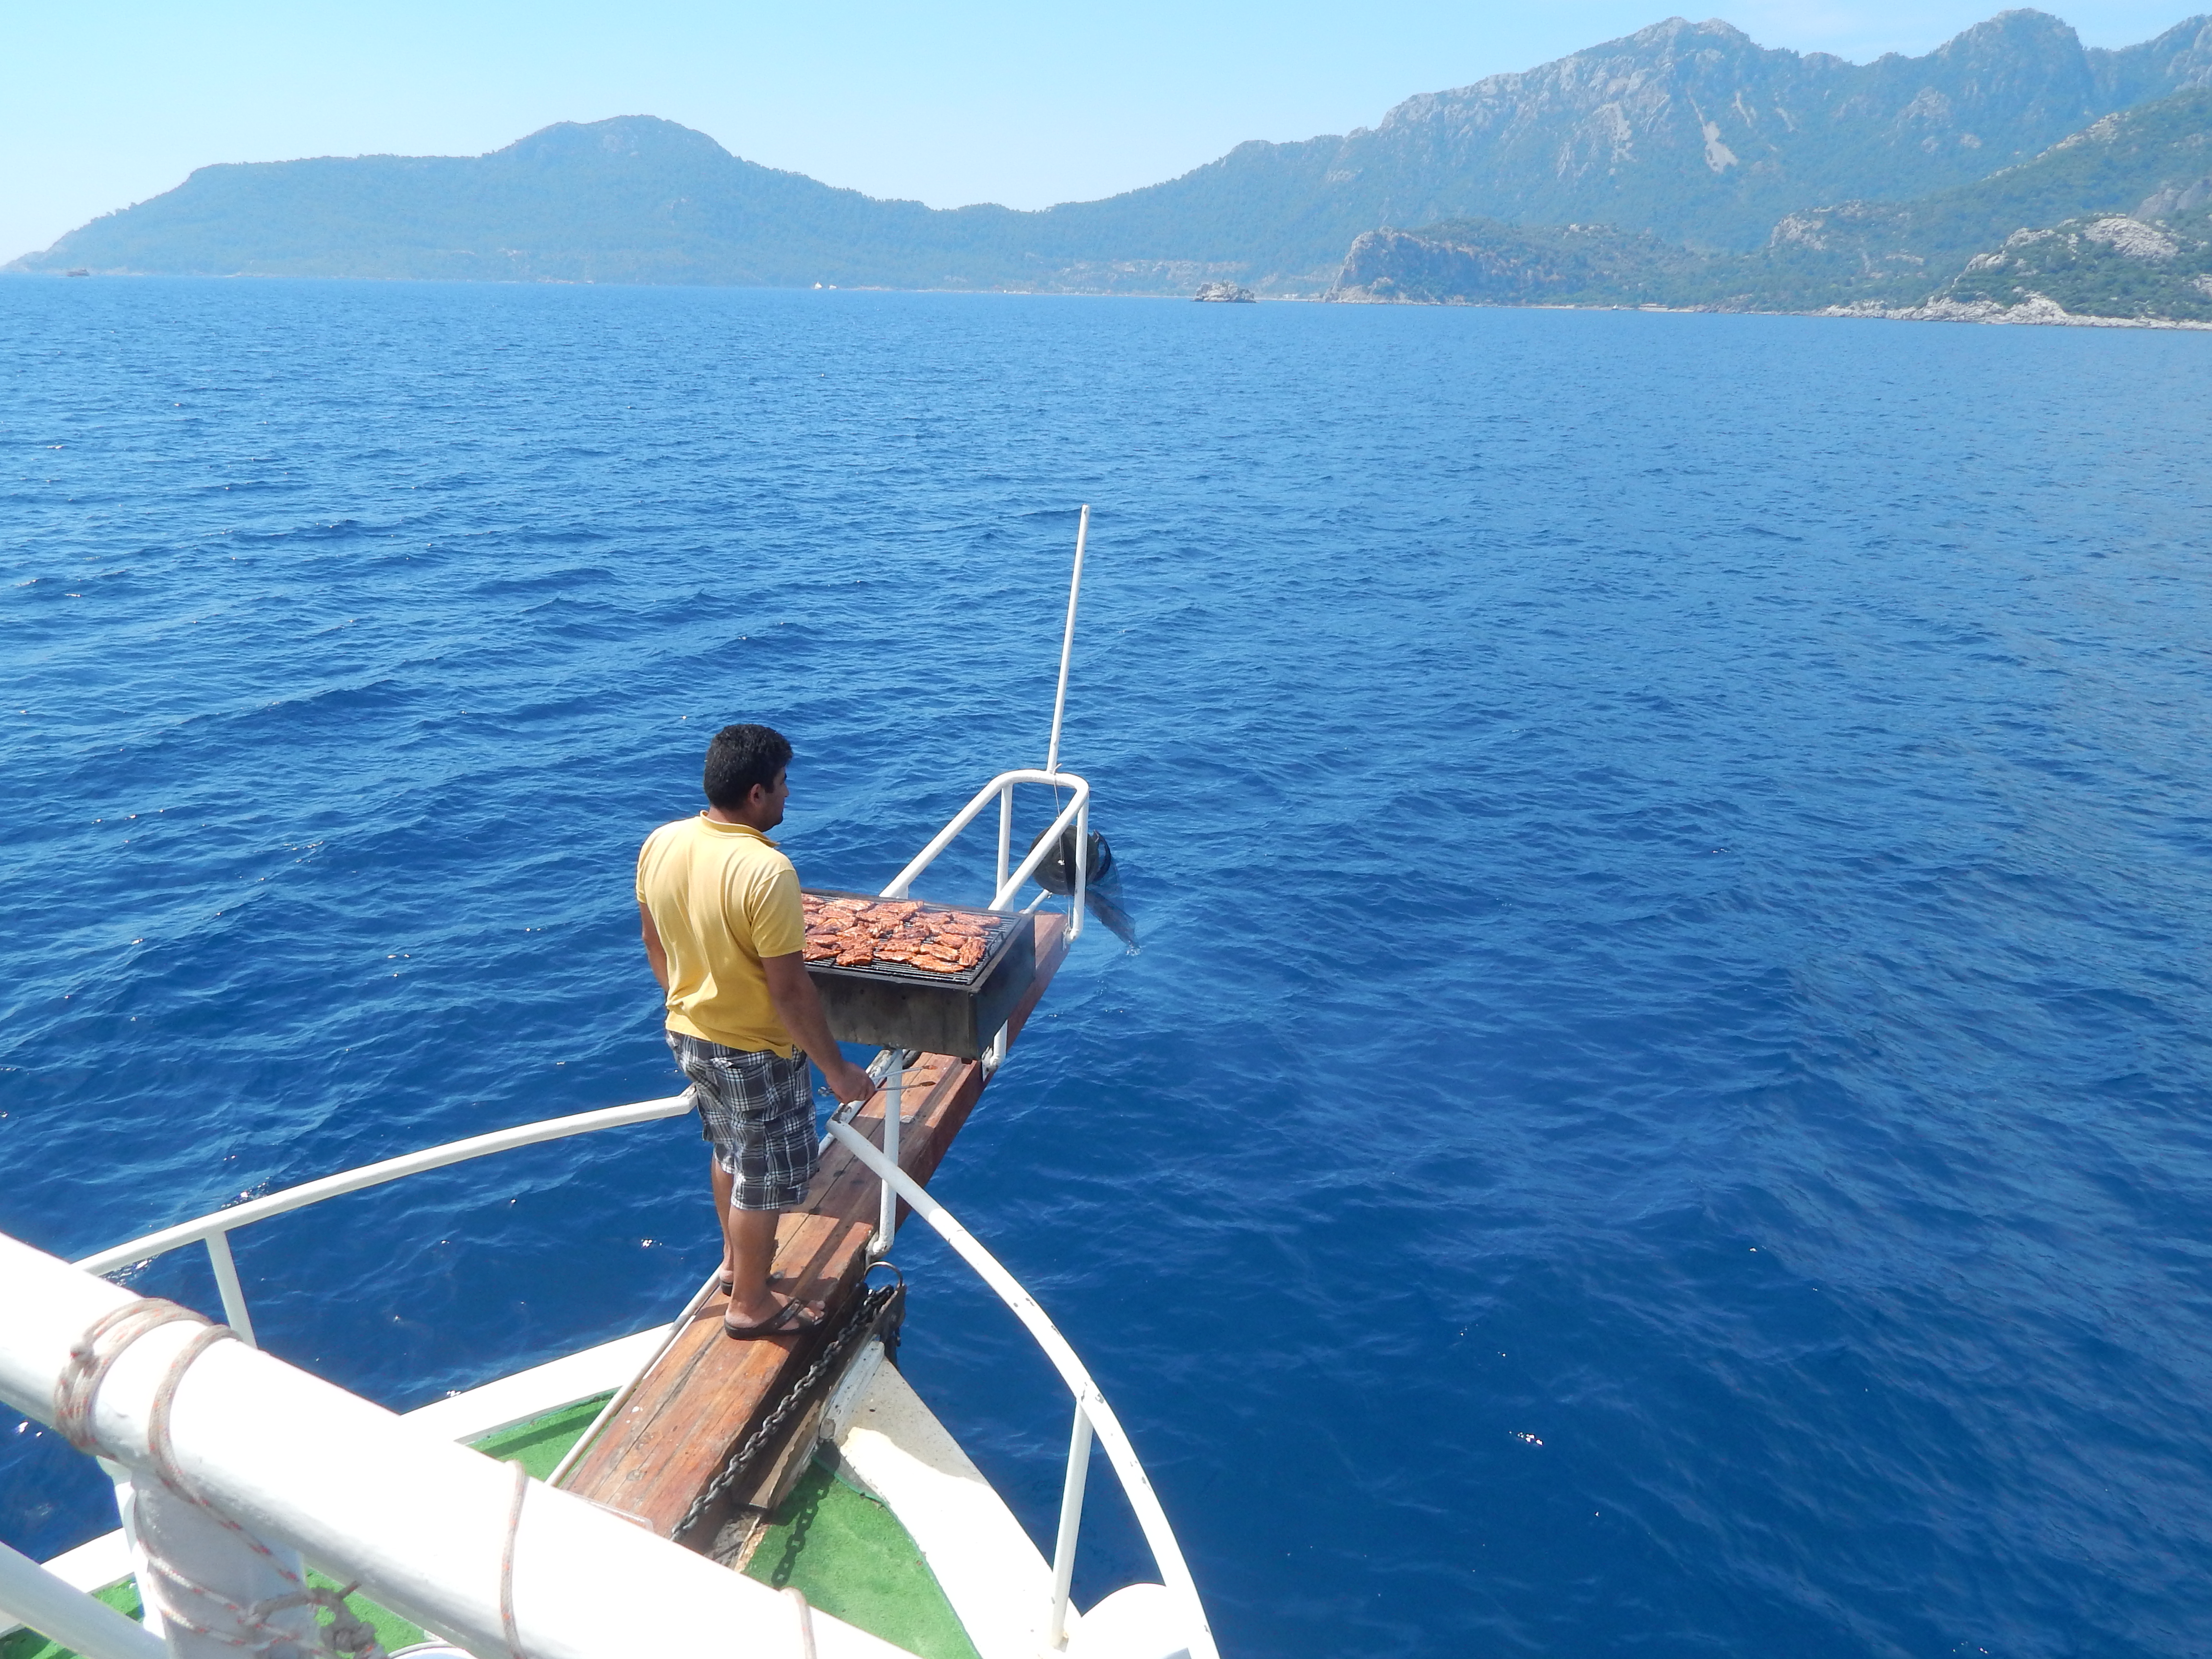
sea, landscape, marina, ship, view, travel, blue, summer, water, riviera, city, coast, boat, resort, harbor, cruise, yacht, sailing, destination, sky, boating, recreational fishing, ocean, fishing, recreation, vacation, boats and boating equipment and supplies, tourism, fisherman, adventure